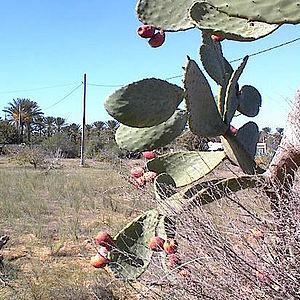
Figuier de Barbarie.
Djerba, parfois orthographiée Jerba, est une île de la mer Méditerranée d'une superficie de 514 km² et située à l'est de la côte orientale tunisienne. Plus grande île des côtes d'Afrique du Nord, localisée au sud-est du golfe de Gabès qu'elle borde par ses côtes orientale et septentrionale, Djerba ferme au sud le golfe de Boughrara. Sa principale ville, Houmt Souk, rassemble à elle seule 42 992 des 163 726 Djerbiens.